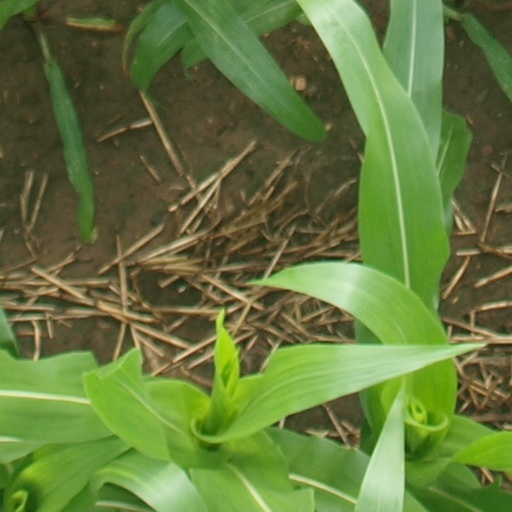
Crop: maize; corn